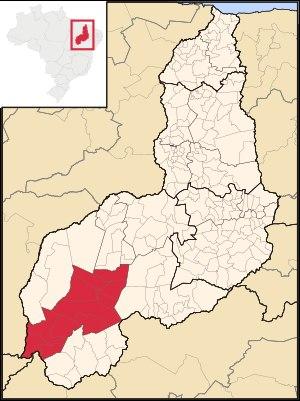
La microrégion d'Alto Médio Gurguéia est l'une des six microrégions qui subdivisent le sud-ouest de l'État du Piauí au Brésil.